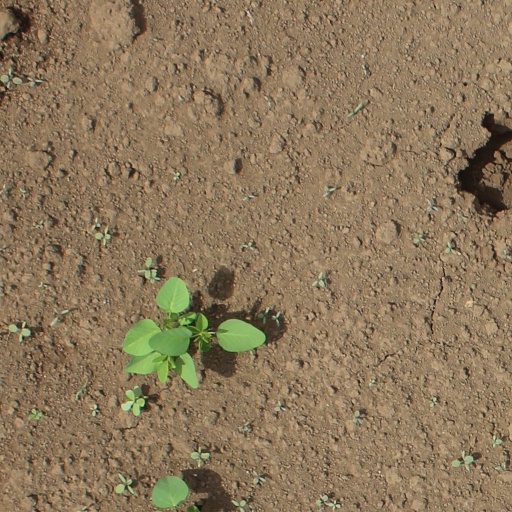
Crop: soybean